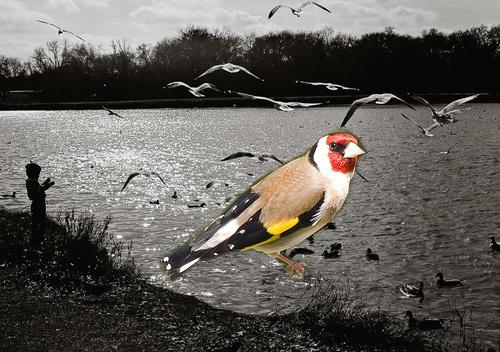
Bird species: European_Goldfinch
Bird type: landbird
Background: water